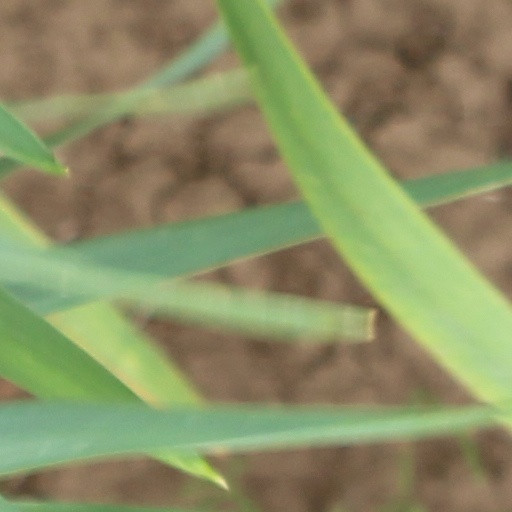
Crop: wheat